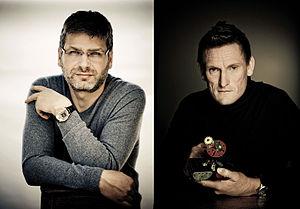
Greubel Forsey est une entreprise horlogère suisse spécialisée dans les complications mécaniques horlogères existantes et la création de mécanismes. Créée en 2004 par Robert Greubel et Stephen Forsey, elle est basée à la Chaux-de-Fonds, en Suisse.